Lebanon–Syria border

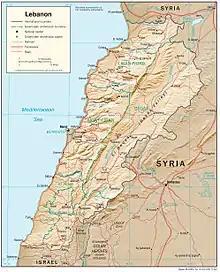
Map of Lebanon

The Lebanon–Syria border is 394 km (245 miles) in length and runs from the Mediterranean coast in the north to the tripoint with Israel in the south.